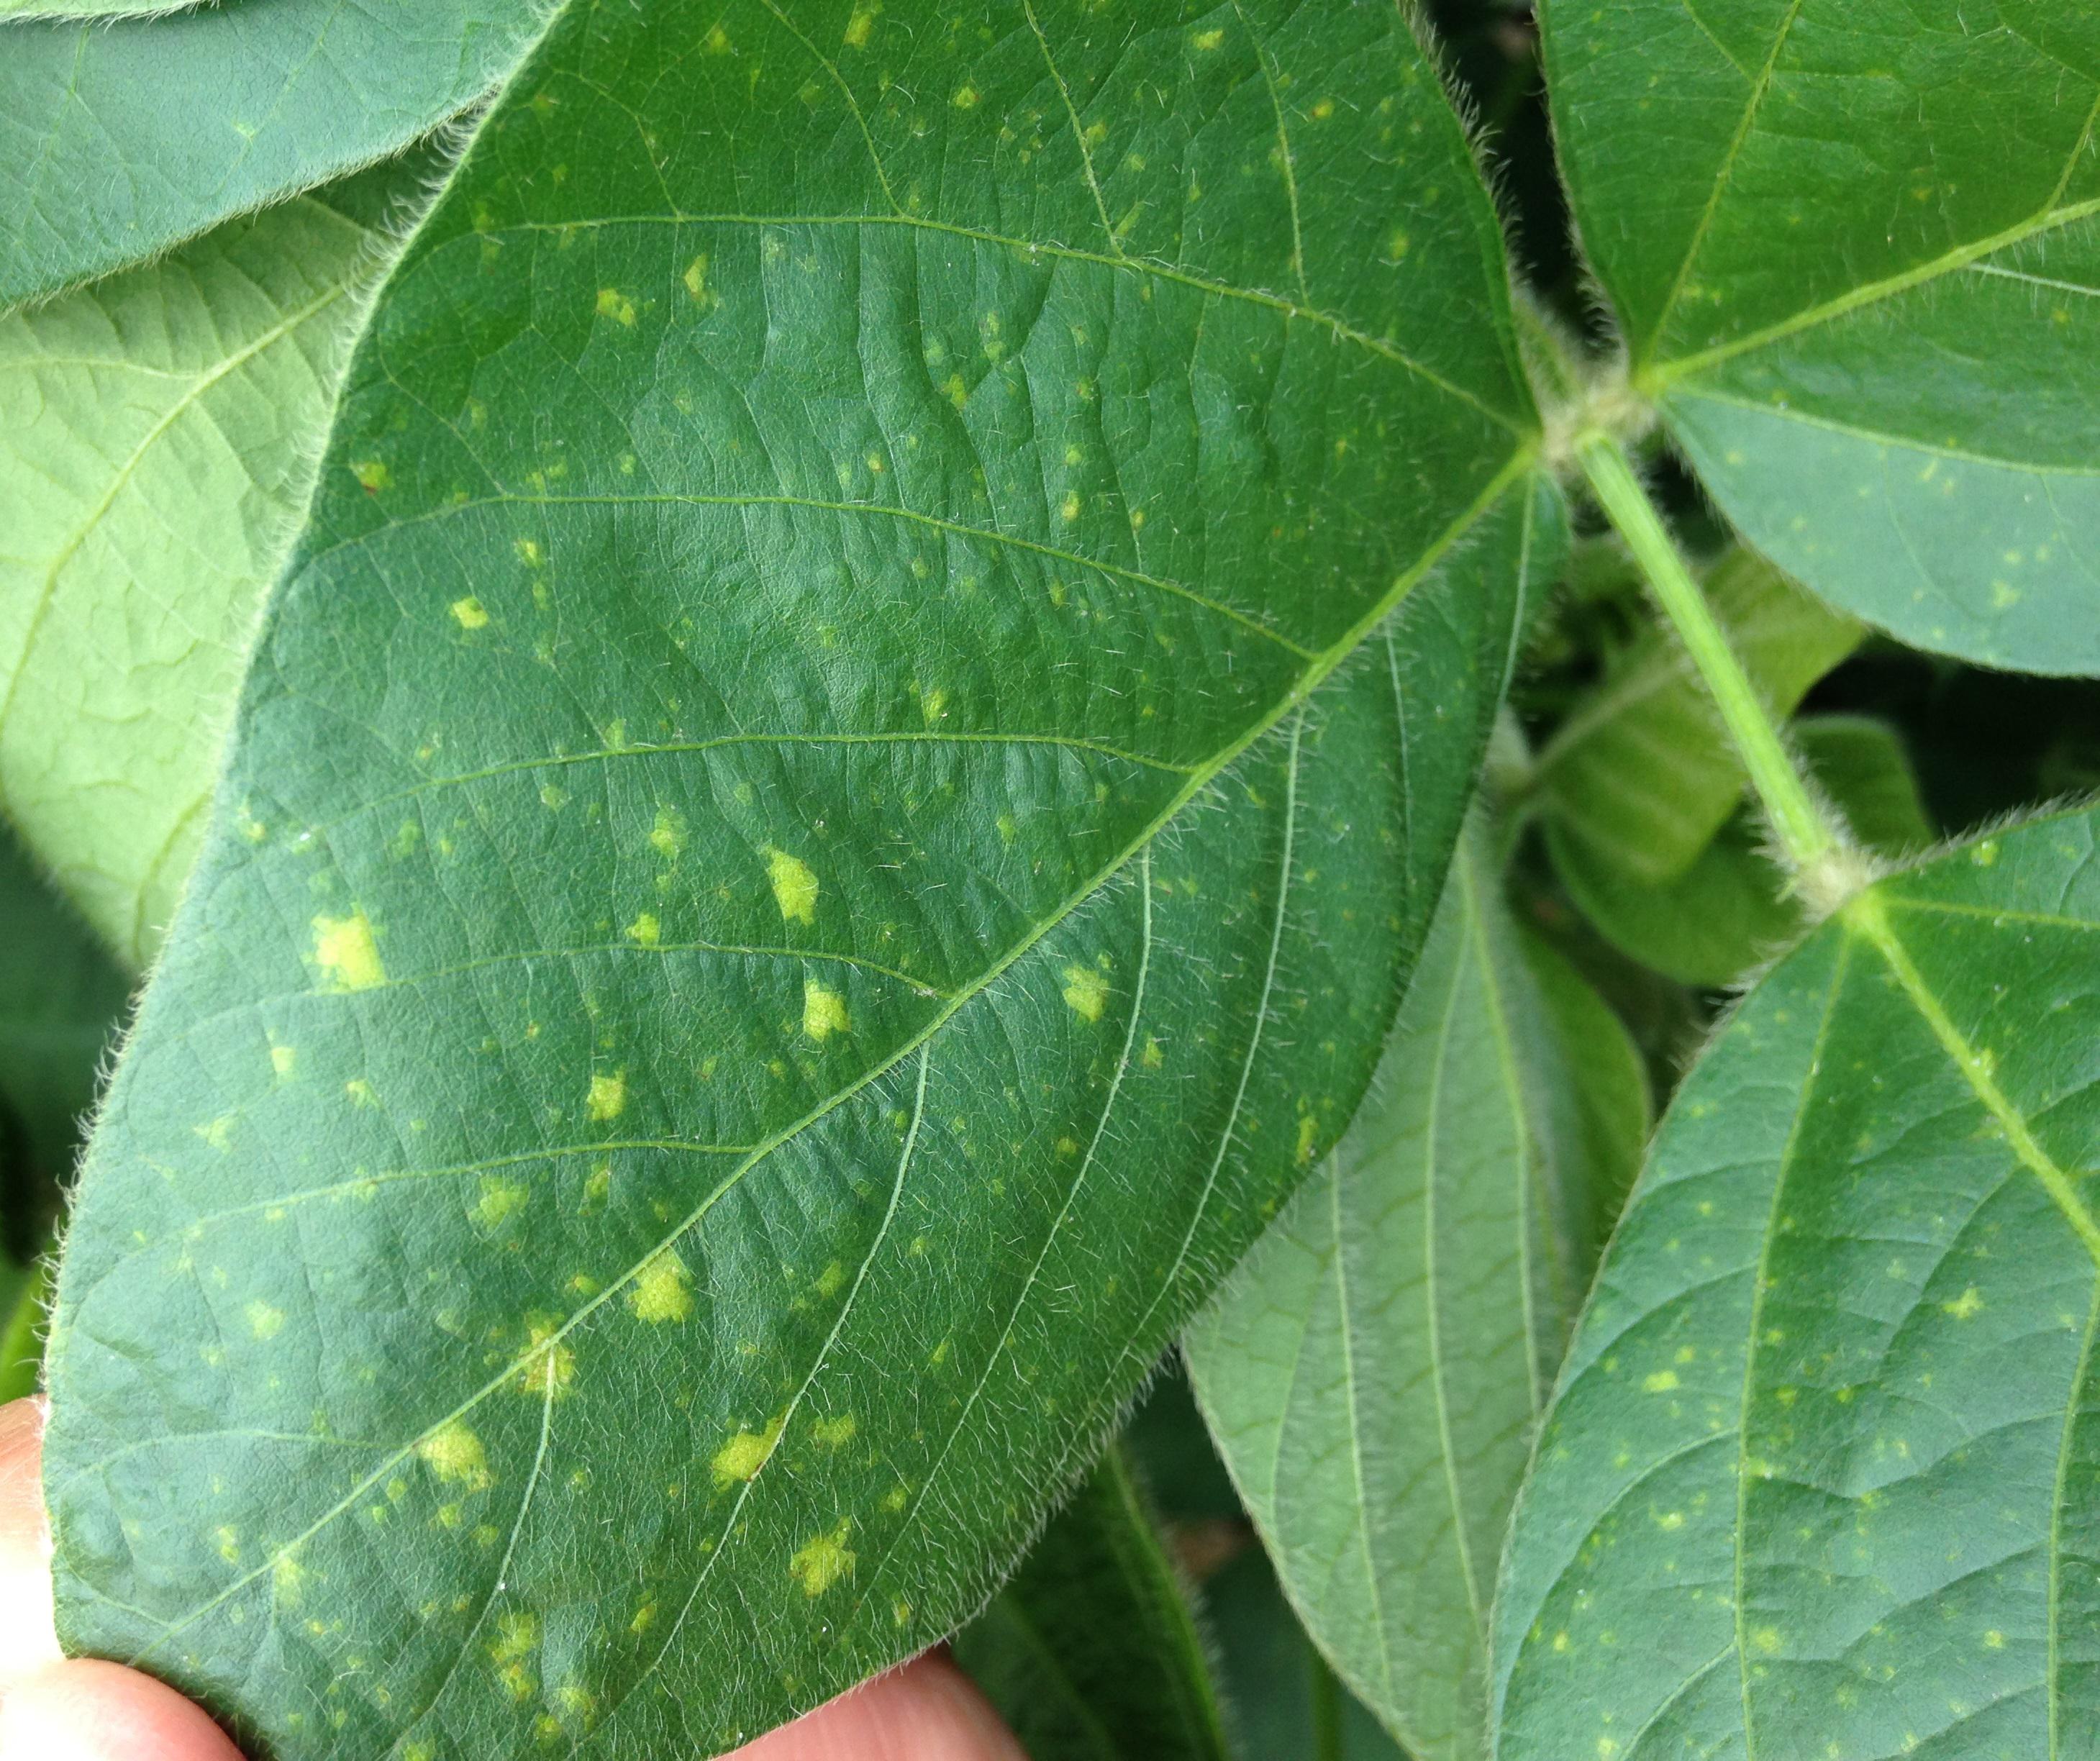
Plant: Soybean
Disease: soybean downy mildew